Four-engined jet aircraft

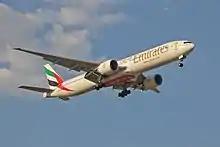
Large twins such as this Boeing 777-300ER can almost match the capacity of the largest four-engined types.

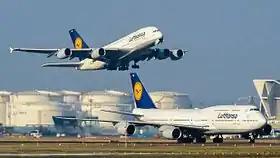
Some airlines, such as Lufthansa, have opted to use both the Airbus A380 and Boeing 747.

Between the 1970 and the 1990s, twinjets, trijets, and quadjets shared engines of similar output, such as when the DC-10, MD-11, Boeing 767, and Airbus A300, A310, and A330, and Boeing 747 all had variants powered by the widespread General Electric CF6, so at the time additional engines were needed for larger capacities and longer range. The major advantages of three and four engines became much less significant when the twin-engined Boeing 777 was introduced in 1995, equipped with the purpose-designed General Electric GE90 engine developed from further advancements in high-bypass turbofan technology. The original 777-200 could seat upwards of 300 passengers, a significant increase upon existing twinjets such as the 767, which could typically only seat 200-300 passengers. The subsequent development of the 777-300ER pushed the passenger capacity to just under 400, approaching the 747 and superseding the A340, while being more efficient and incurring lower engine maintenance costs. Airbus, not seeing much success with updated A340-500/600 variants powered by the Rolls-Royce Trent 500, went for the all-new A350XWB to compete against the 777 and 787 Dreamliner.